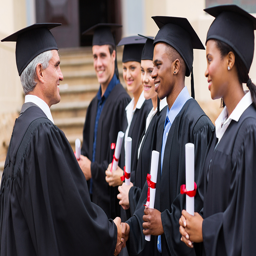
a group of college students graduate .